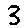
Label: 3